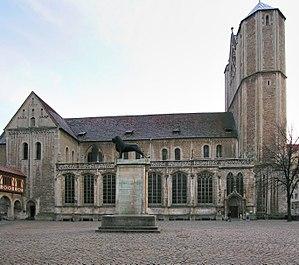
La cathédrale de Brunswick est le plus important édifice religieux dans la ville de Brunswick en Allemagne. L'ancienne église collégiale dédiée aux saints Blaise de Sébaste et Jean le Baptiste a été fondée par Henri le Lion en 1173. Le duc a decidé qu'elle serait construite pour recevoir son propre sépulcre et celui de sa femme Mathilde d'Angleterre.